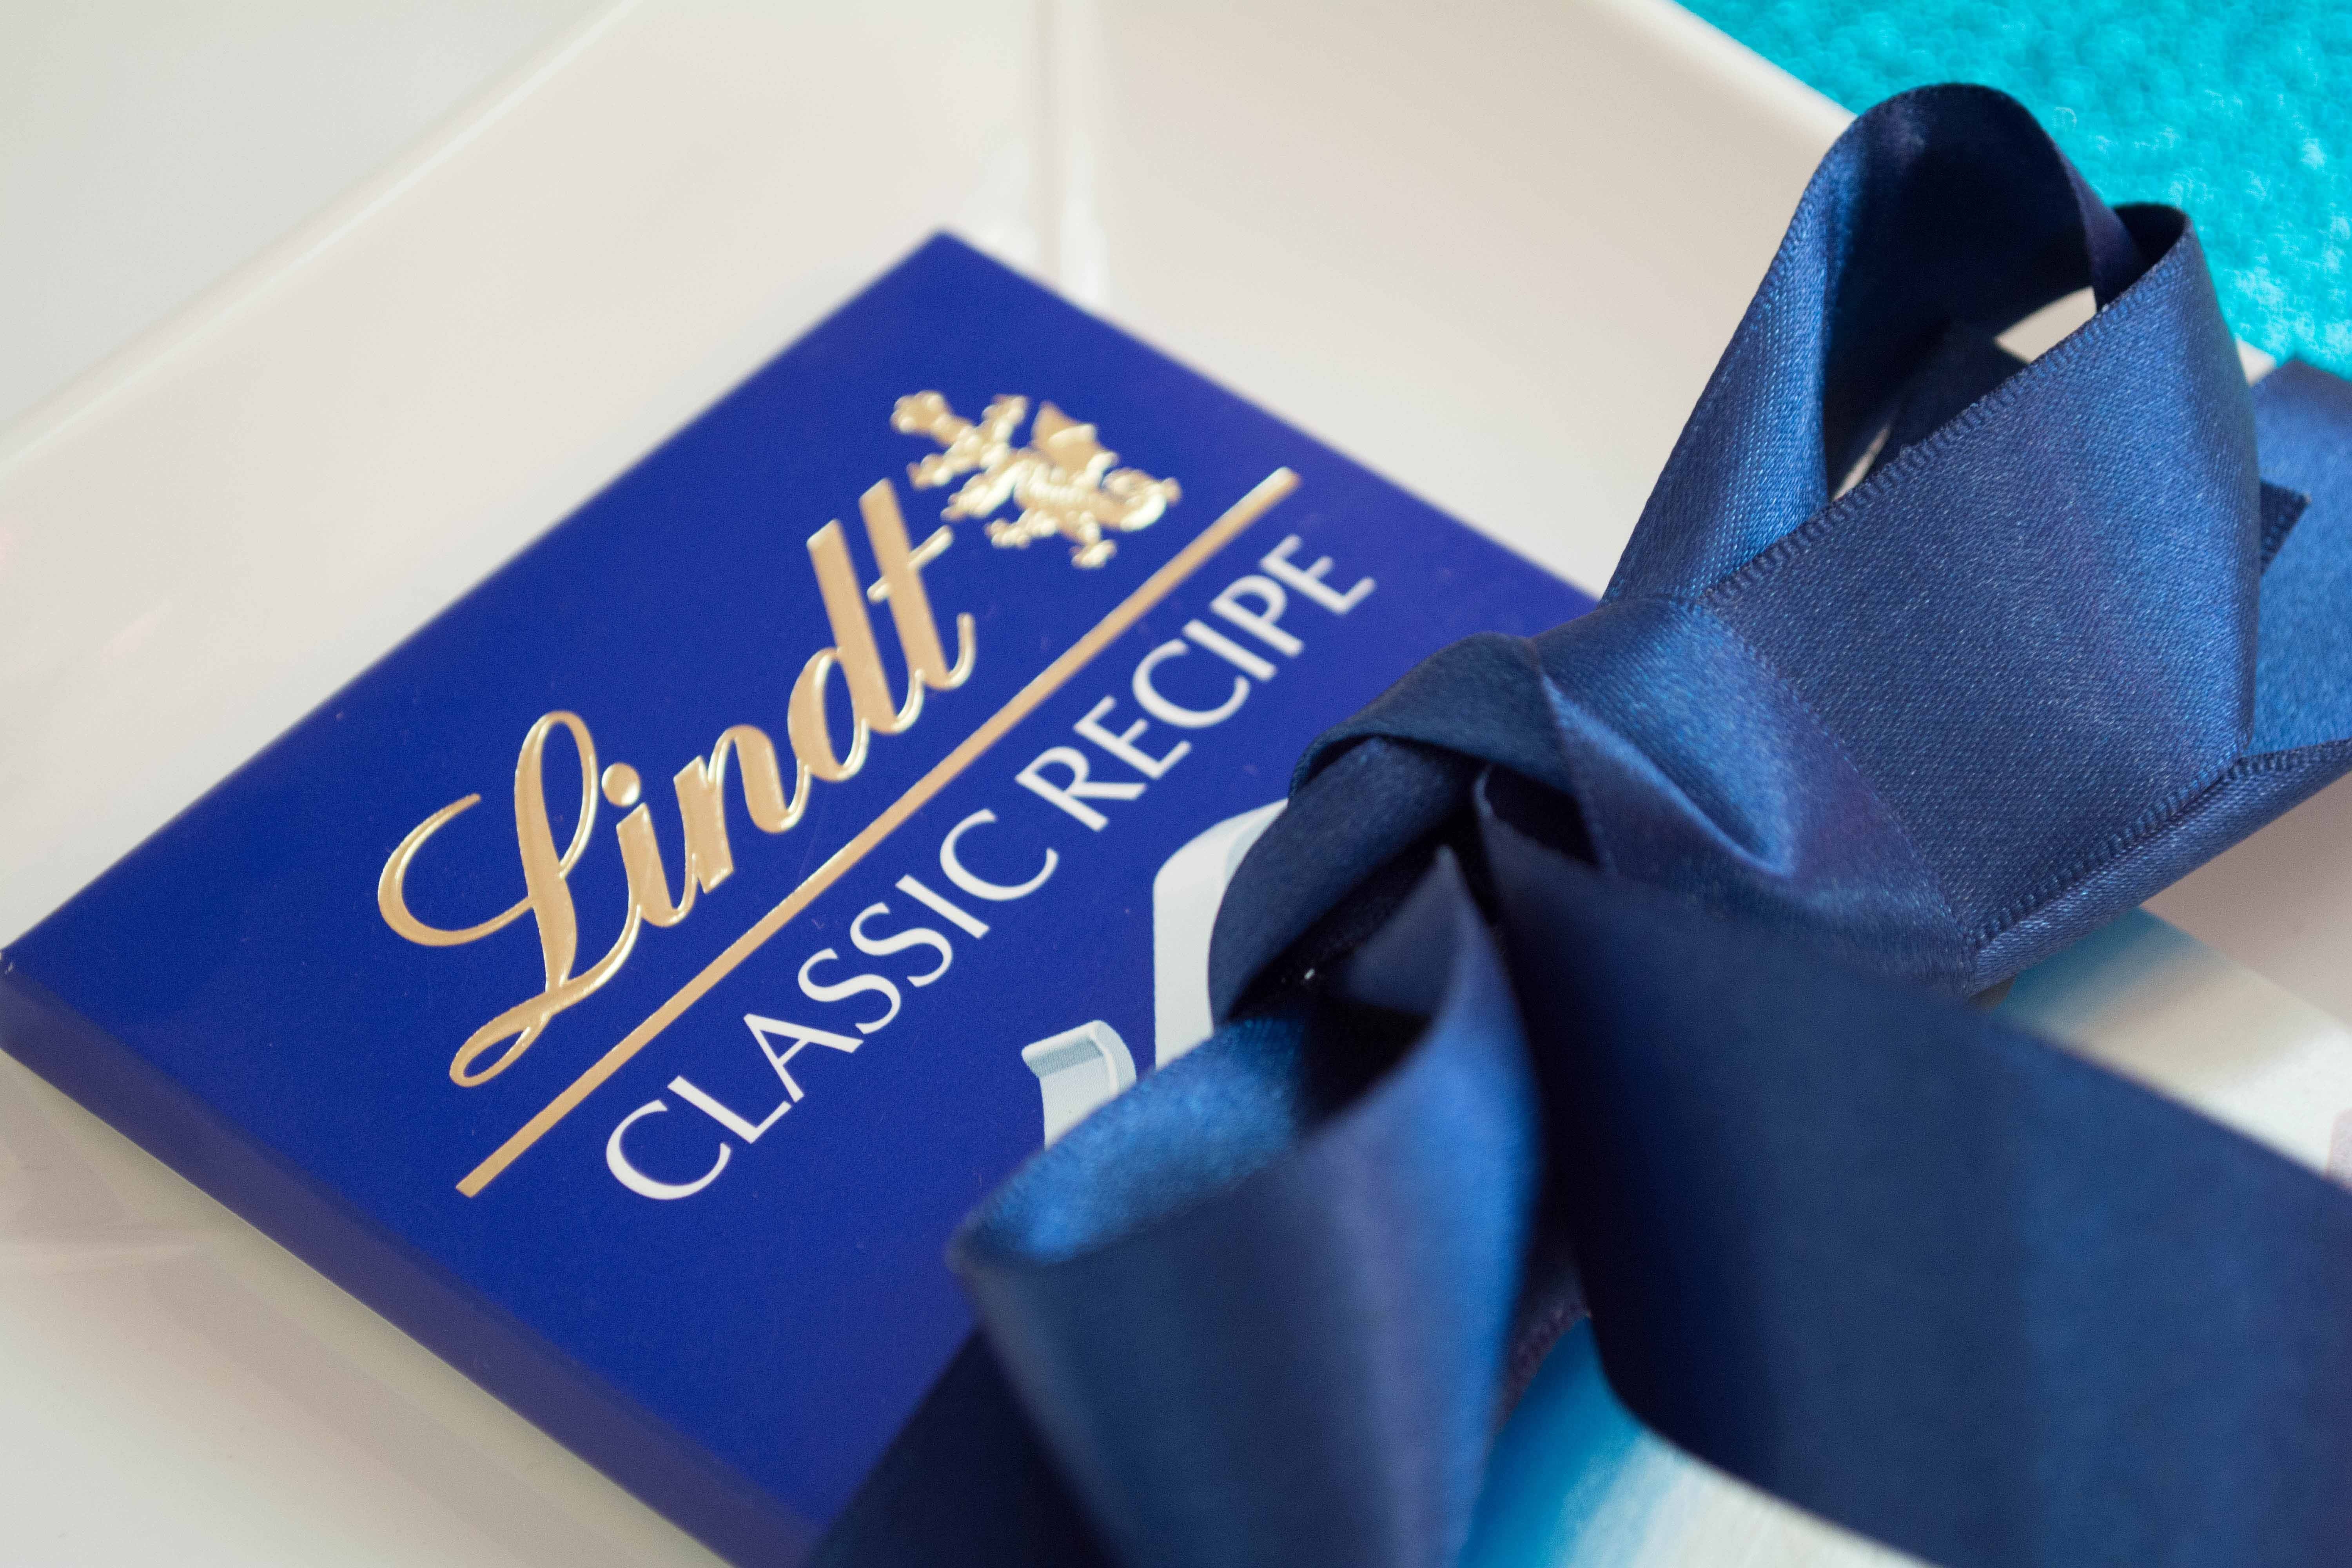
blue, chocolate, still life, ribbon, brand, art, milk chocolate, lindt, chocolate bar